Aleksandr Gusev (politician)

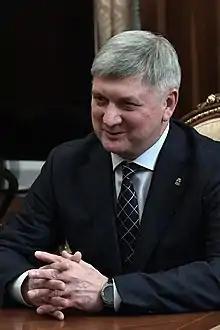
Gusev in 2017

Aleksandr Viktorovich Gusev (born on 27 July 1963), is a Russian statesman, who is currently serving as the 7th governor of Voronezh Oblast since 15 September 2018.